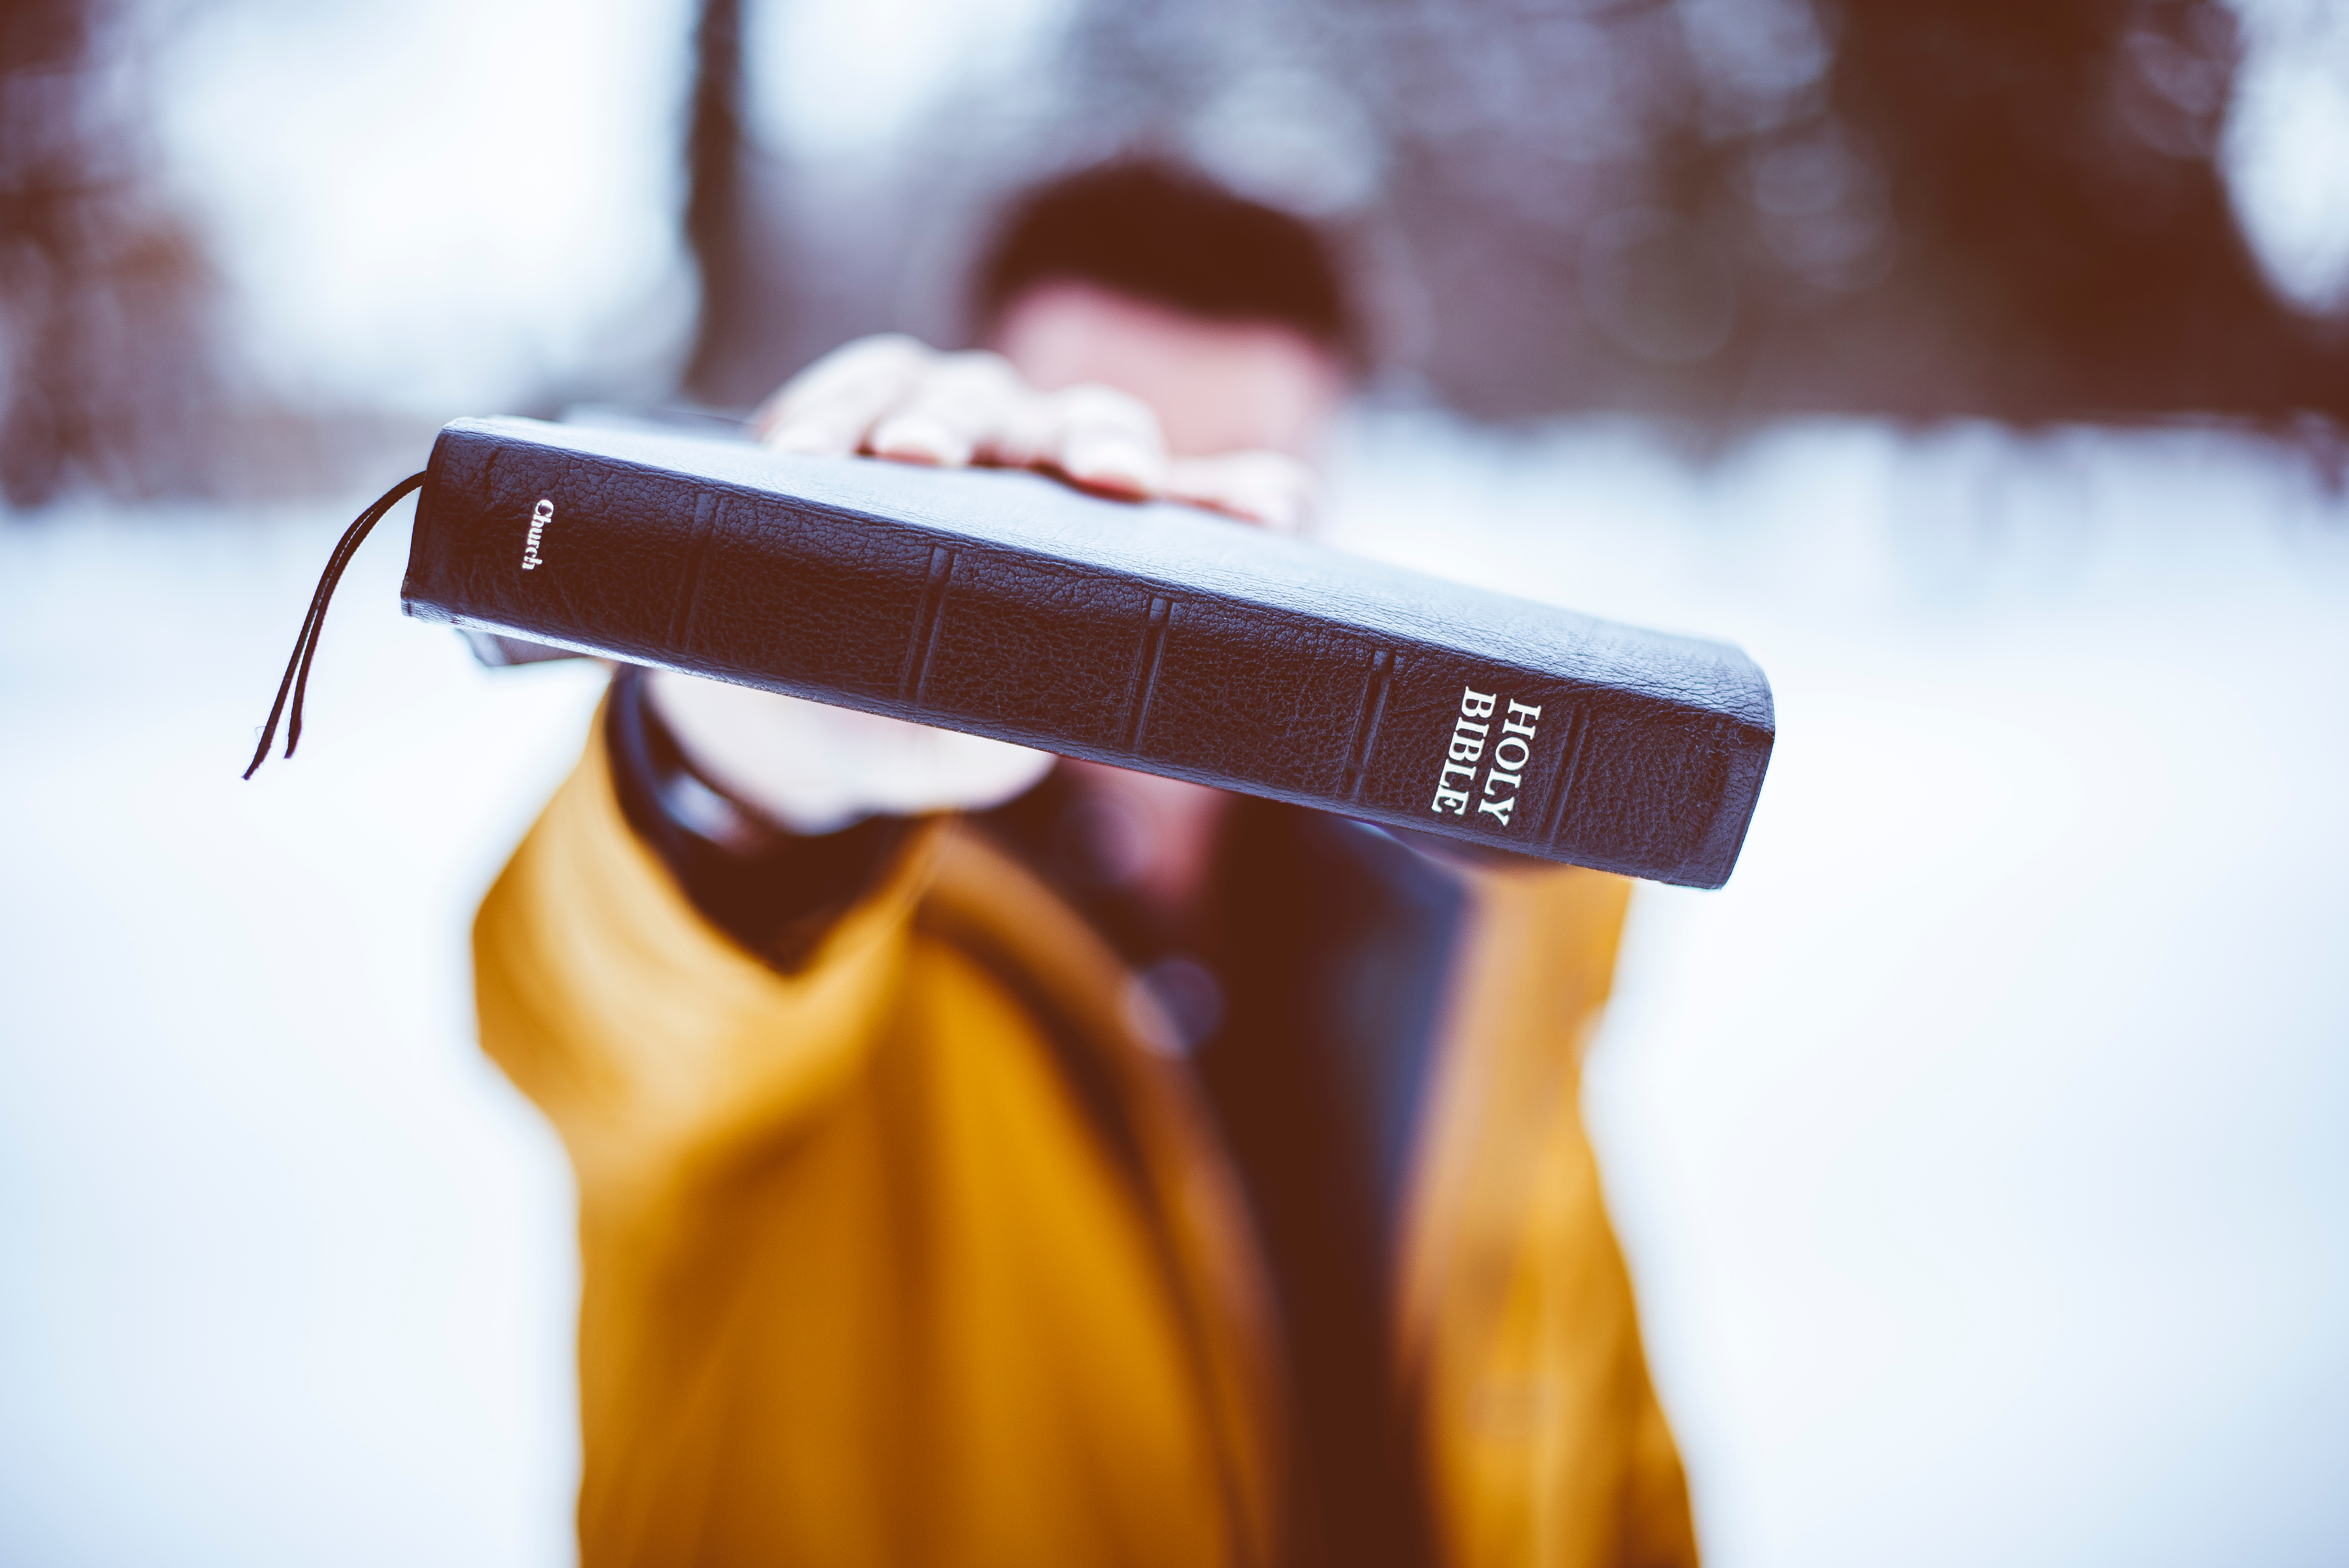
hand, man, book, person, light, white, photography, spring, red, color, yellow, holding, close up, sunglasses, glasses, photograph, macro photography